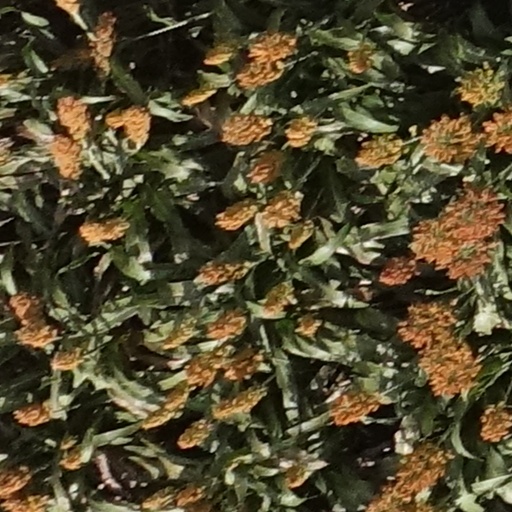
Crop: sorghum